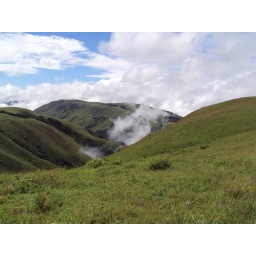
mountains in obudu cattle ranch. Title/caption credit: Amadioha